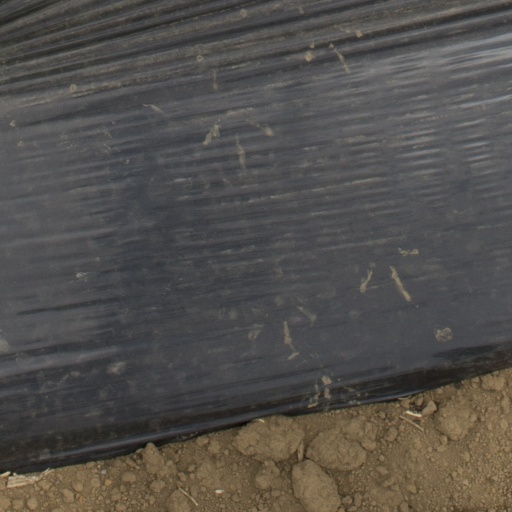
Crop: Jerusalem artichoke